Piddig Church

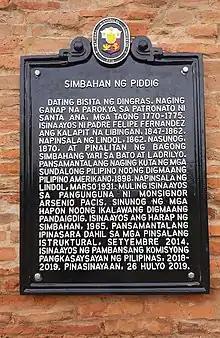
Church NHC historical marker installed in 2019

Piddig was originally a "visita" or mission station of Dingras in 1598. It became an independent parish under the patronage of Saint Anne, Mother of the Blessed Virgin Mary in 1770. Father Isidro Campaner became its first parish priest. The church of Piddig was built also on that same year. During the Philippine–American War, the church was occupied by five-man team of Filipino guerrillas who repulsed early American attacks. It was also razed during the Japanese Occupation. On March 19, 1932, the tower was crippled by an earthquake. The damage was repaired by Monsignor Arsenio Pacis in the same year.